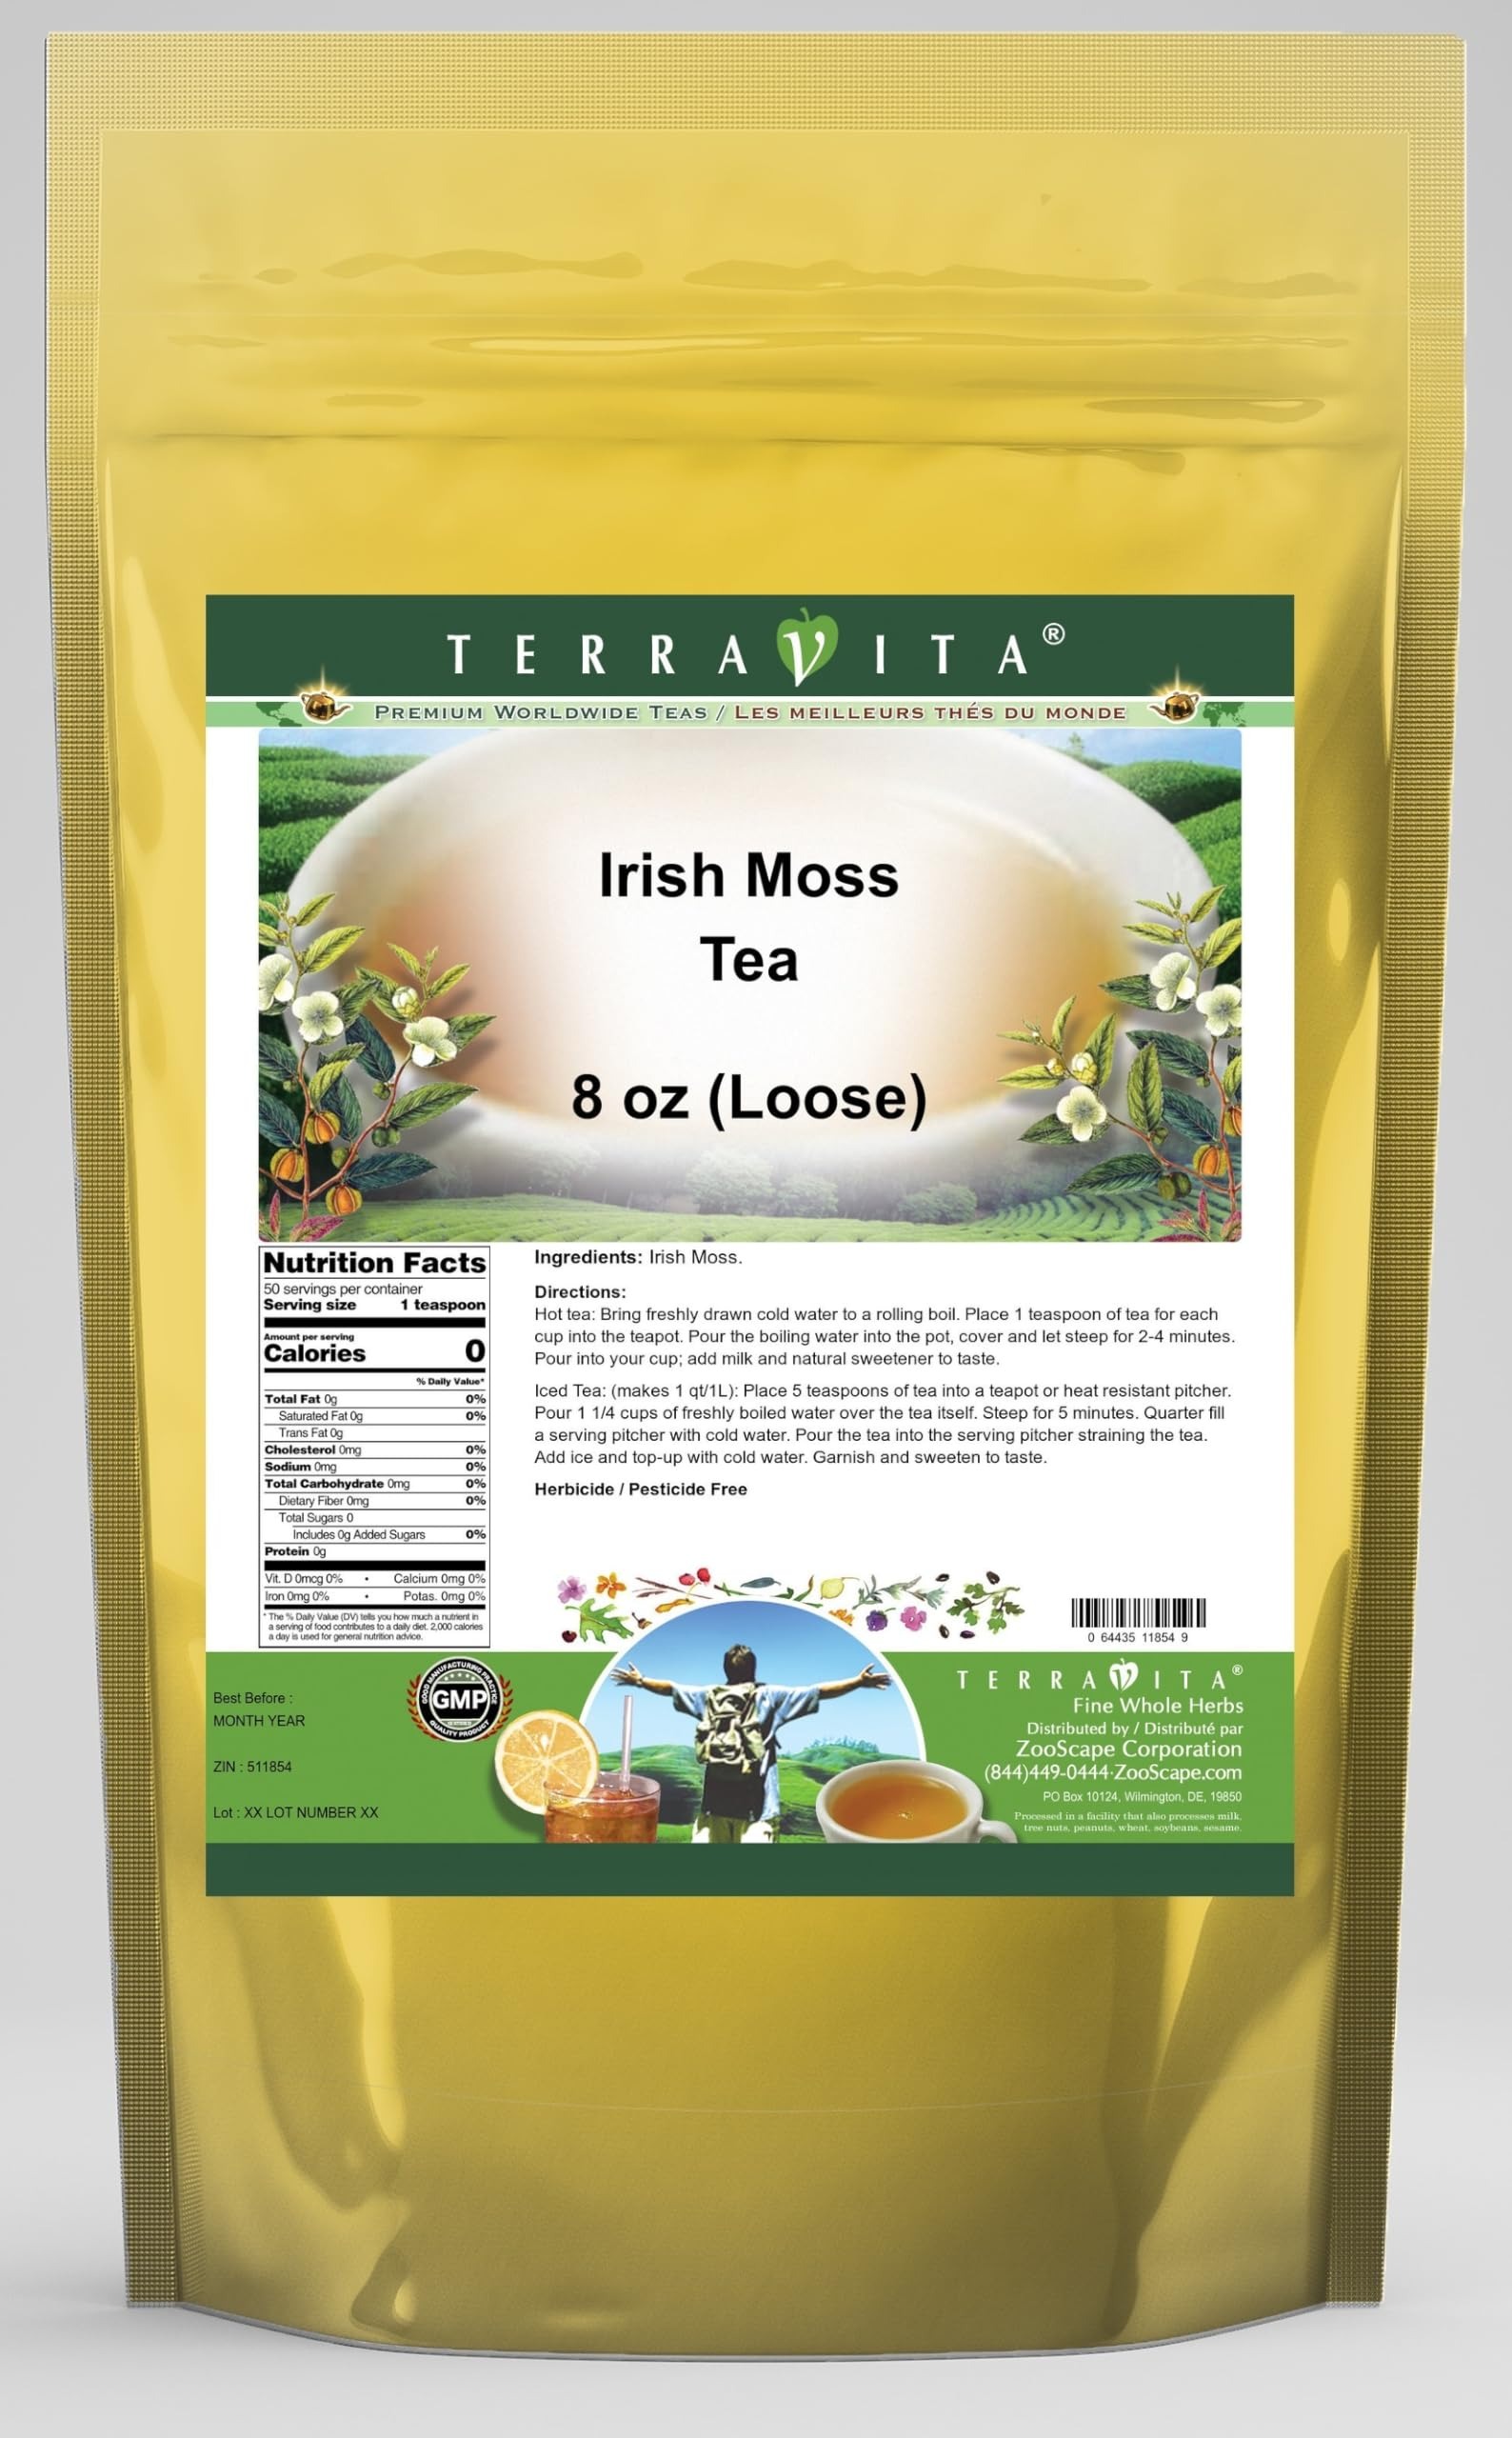
Item Name: Irish Moss Tea (Loose) (8 oz, ZIN: 511854) - 3 Pack
Bullet Point 1: Irish Moss Tea (Loose) (8 oz, ZIN: 511854)
Bullet Point 2: No fillers.
Bullet Point 3: Manufacturer: TerraVita
Bullet Point 4: Size: 8 oz
Bullet Point 5: Loose Leaf Herbal Tea - Packed in a convenient upright pouch!
Product Description: Irish Moss Tea (Loose) (8 oz, ZIN: 511854)<BR><BR>Packaged in the United States in a GMP certified facility (Good Manufacturing Practice).<BR><BR>No fillers.<BR><BR>Manufacturer: TerraVita<BR><BR>Size: 8 oz<BR><BR>Loose Leaf Herbal Tea - Packed in a convenient upright pouch!<BR><BR>Ingredients: Irish Moss
Value: 24.0
Unit: Ounce

Price: 91.31